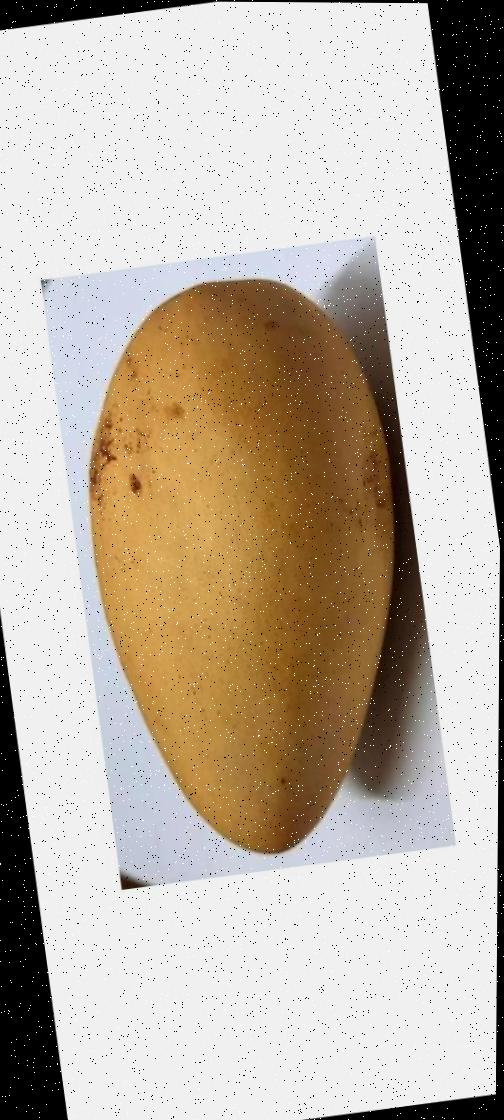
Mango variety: Katimon